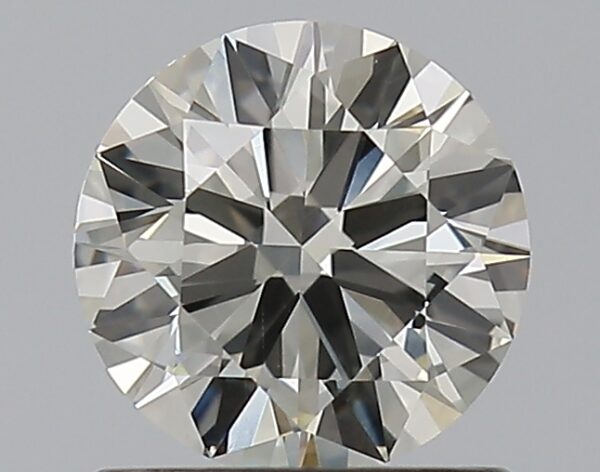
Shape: round
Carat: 0.8
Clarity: VS2
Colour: K
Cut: VG
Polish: EX
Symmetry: VG
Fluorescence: ST
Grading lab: GIA
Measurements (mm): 6.02 x 6.05 x 3.56